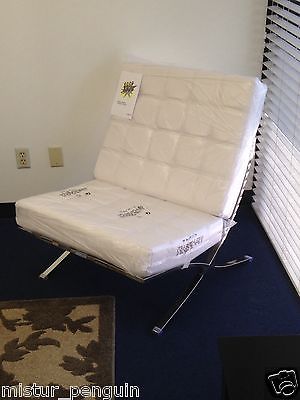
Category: chair